Book of Leviticus

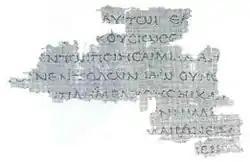
4Q120, a Greek manuscript of Leviticus from the 1st century BCE

The English name Leviticus comes from the Latin , which is in turn from the, referring to the priestly tribe of the Israelites, 'Levi'. The Greek expression is in turn a variant of the rabbinic Hebrew , 'law of priests', as many of its laws relate to priests.